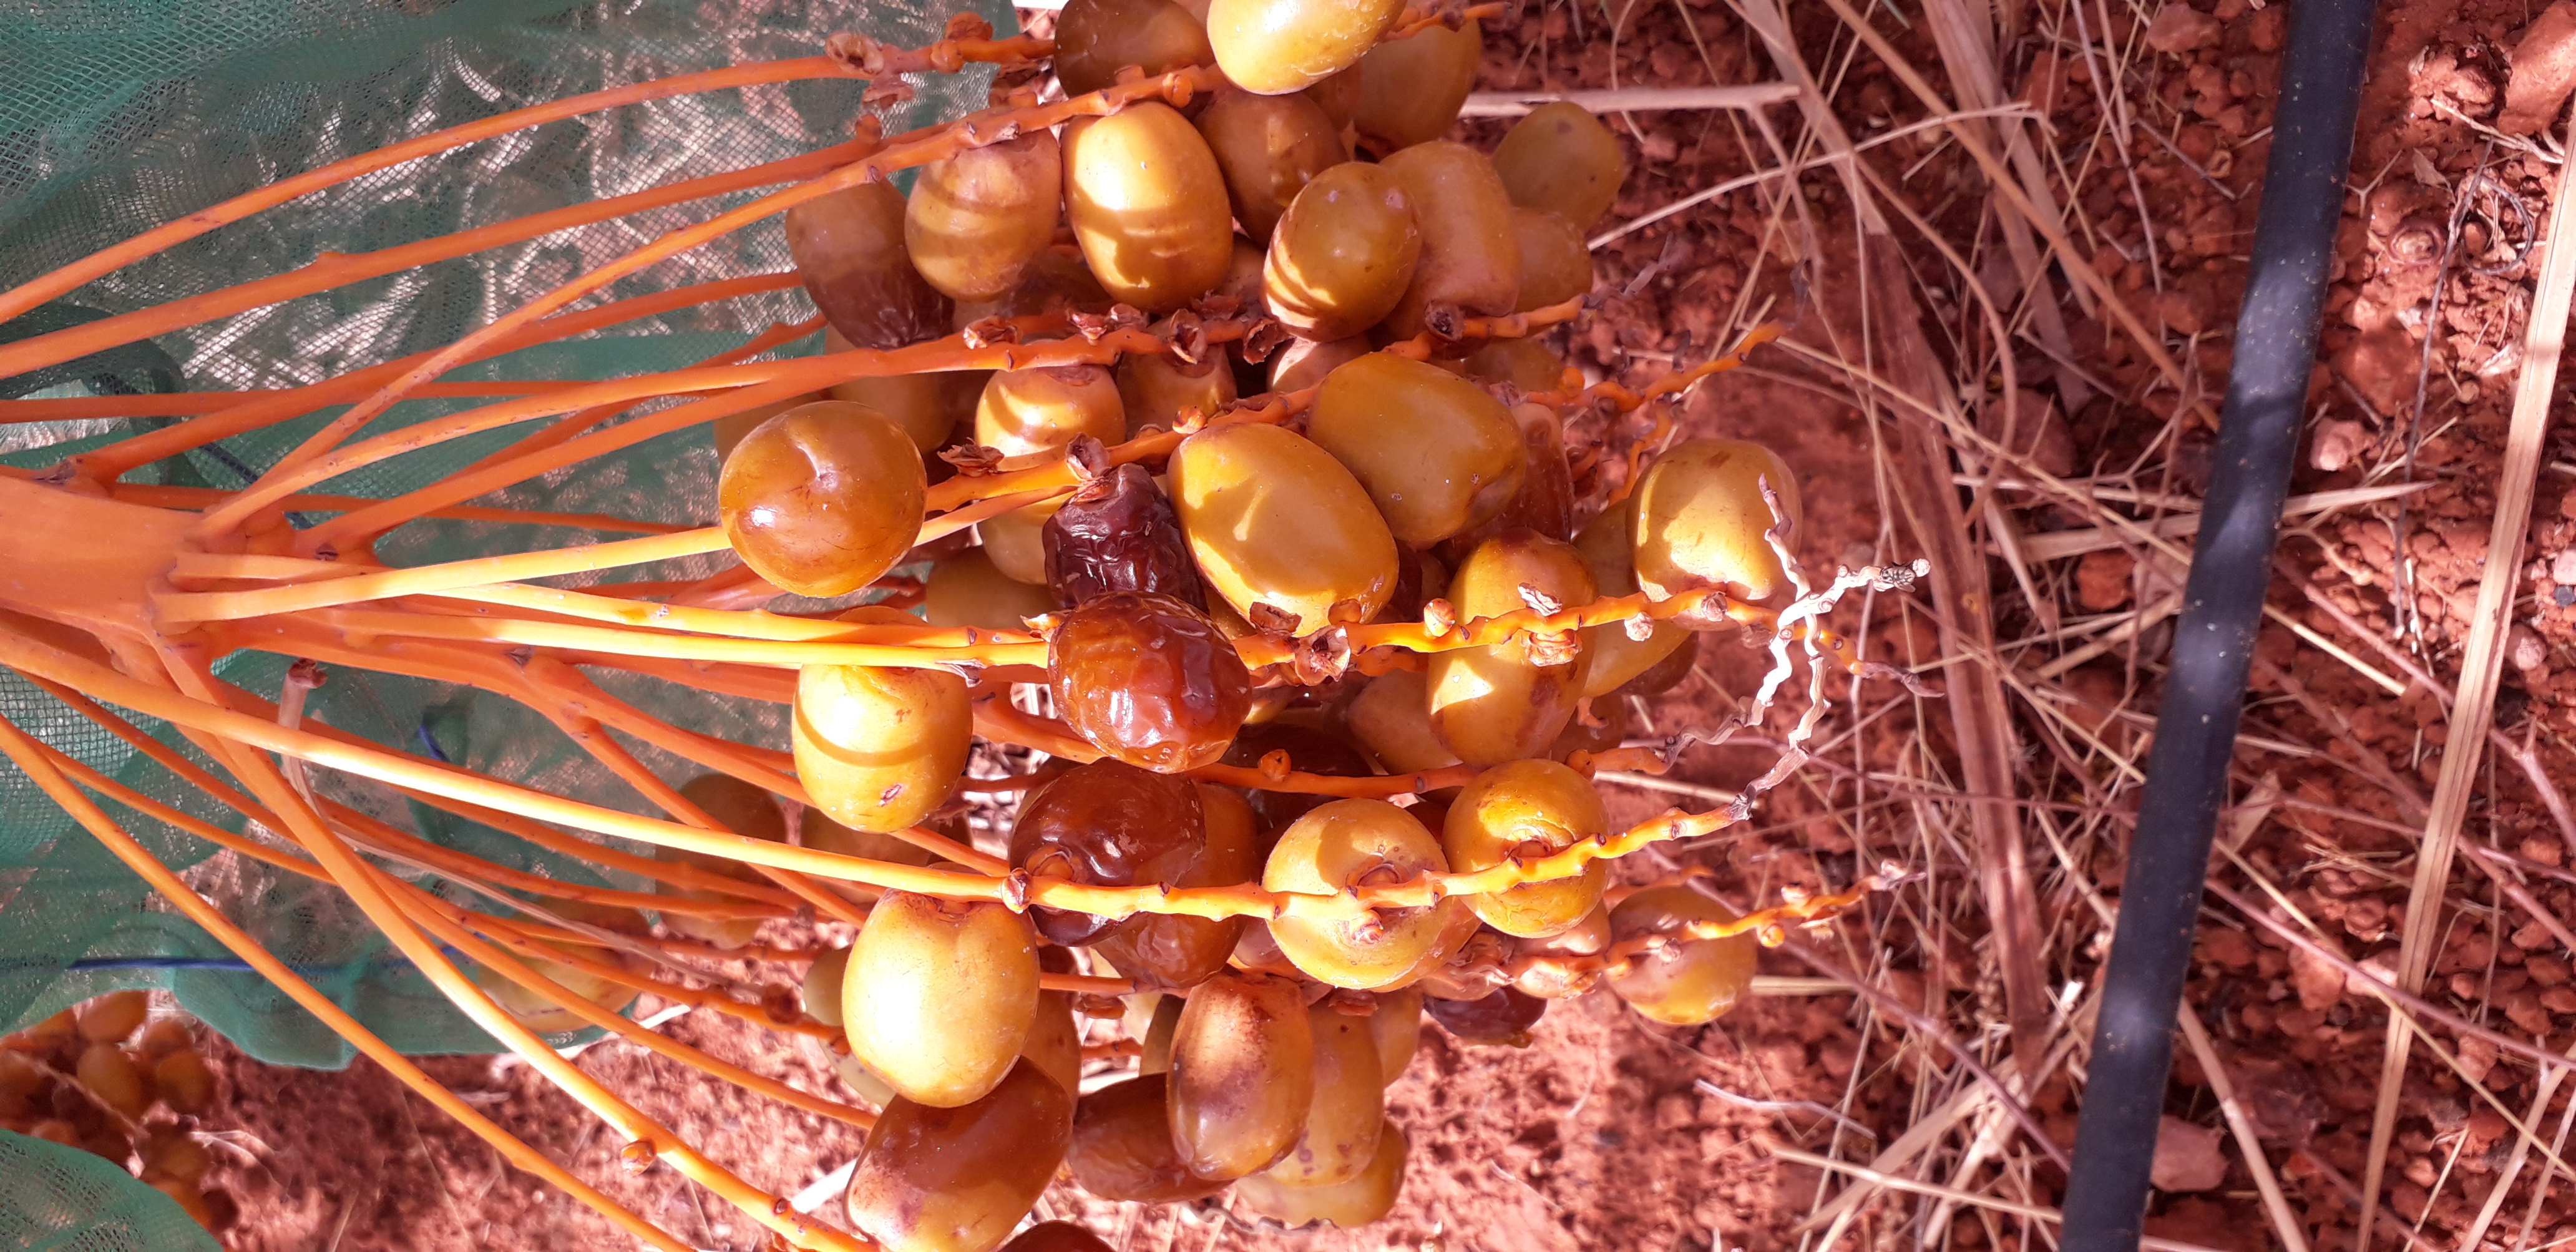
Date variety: Boufagous